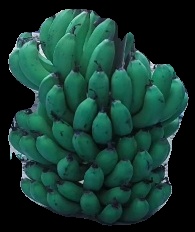
Variety: pachbale
Grade: grade2